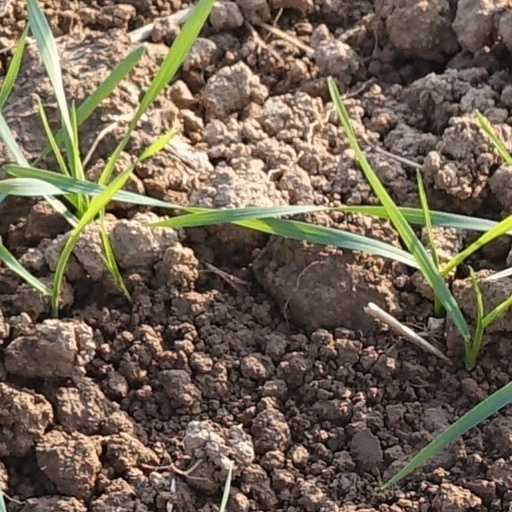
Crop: wheat